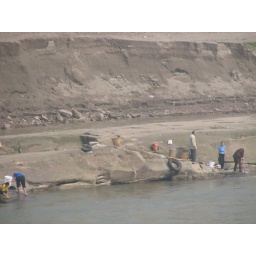
local women wash clothes in the river water